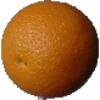
Label: Orange 1